Tewantin

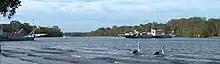
The Tewantin-North Shore ferries and two pelicans.

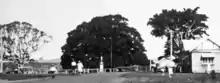
Tewantin War Memorial, Town Square, circa 1931

The name "Tewantin" is an anglicised version of the Aboriginal name for the area, "dauwadhum", meaning place of dead logs, because of the sawmill there.